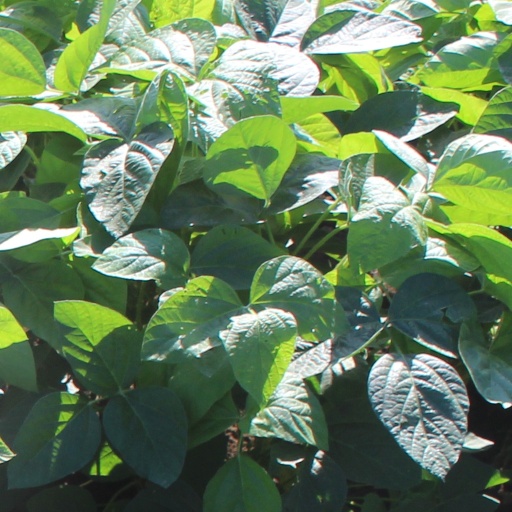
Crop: soybean